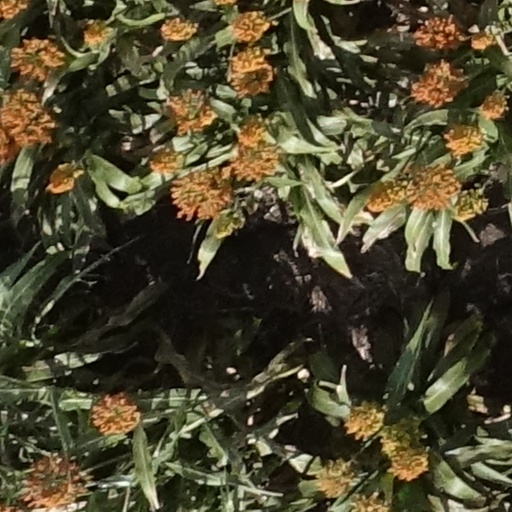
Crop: sorghum